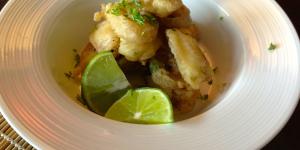
anillos de calamar en tempura